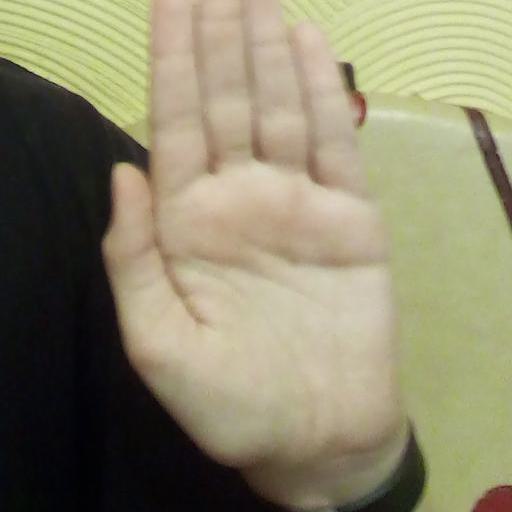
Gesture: stop